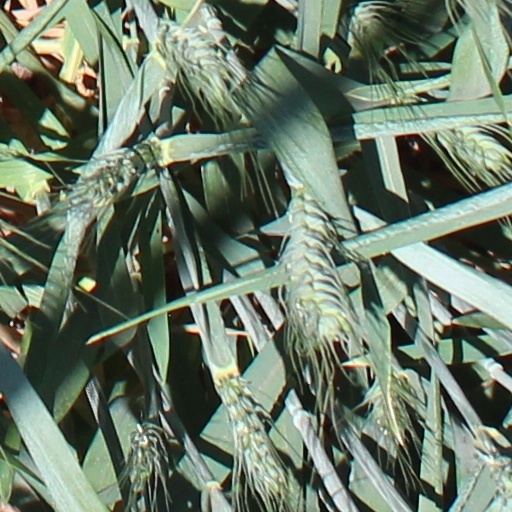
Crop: wheat